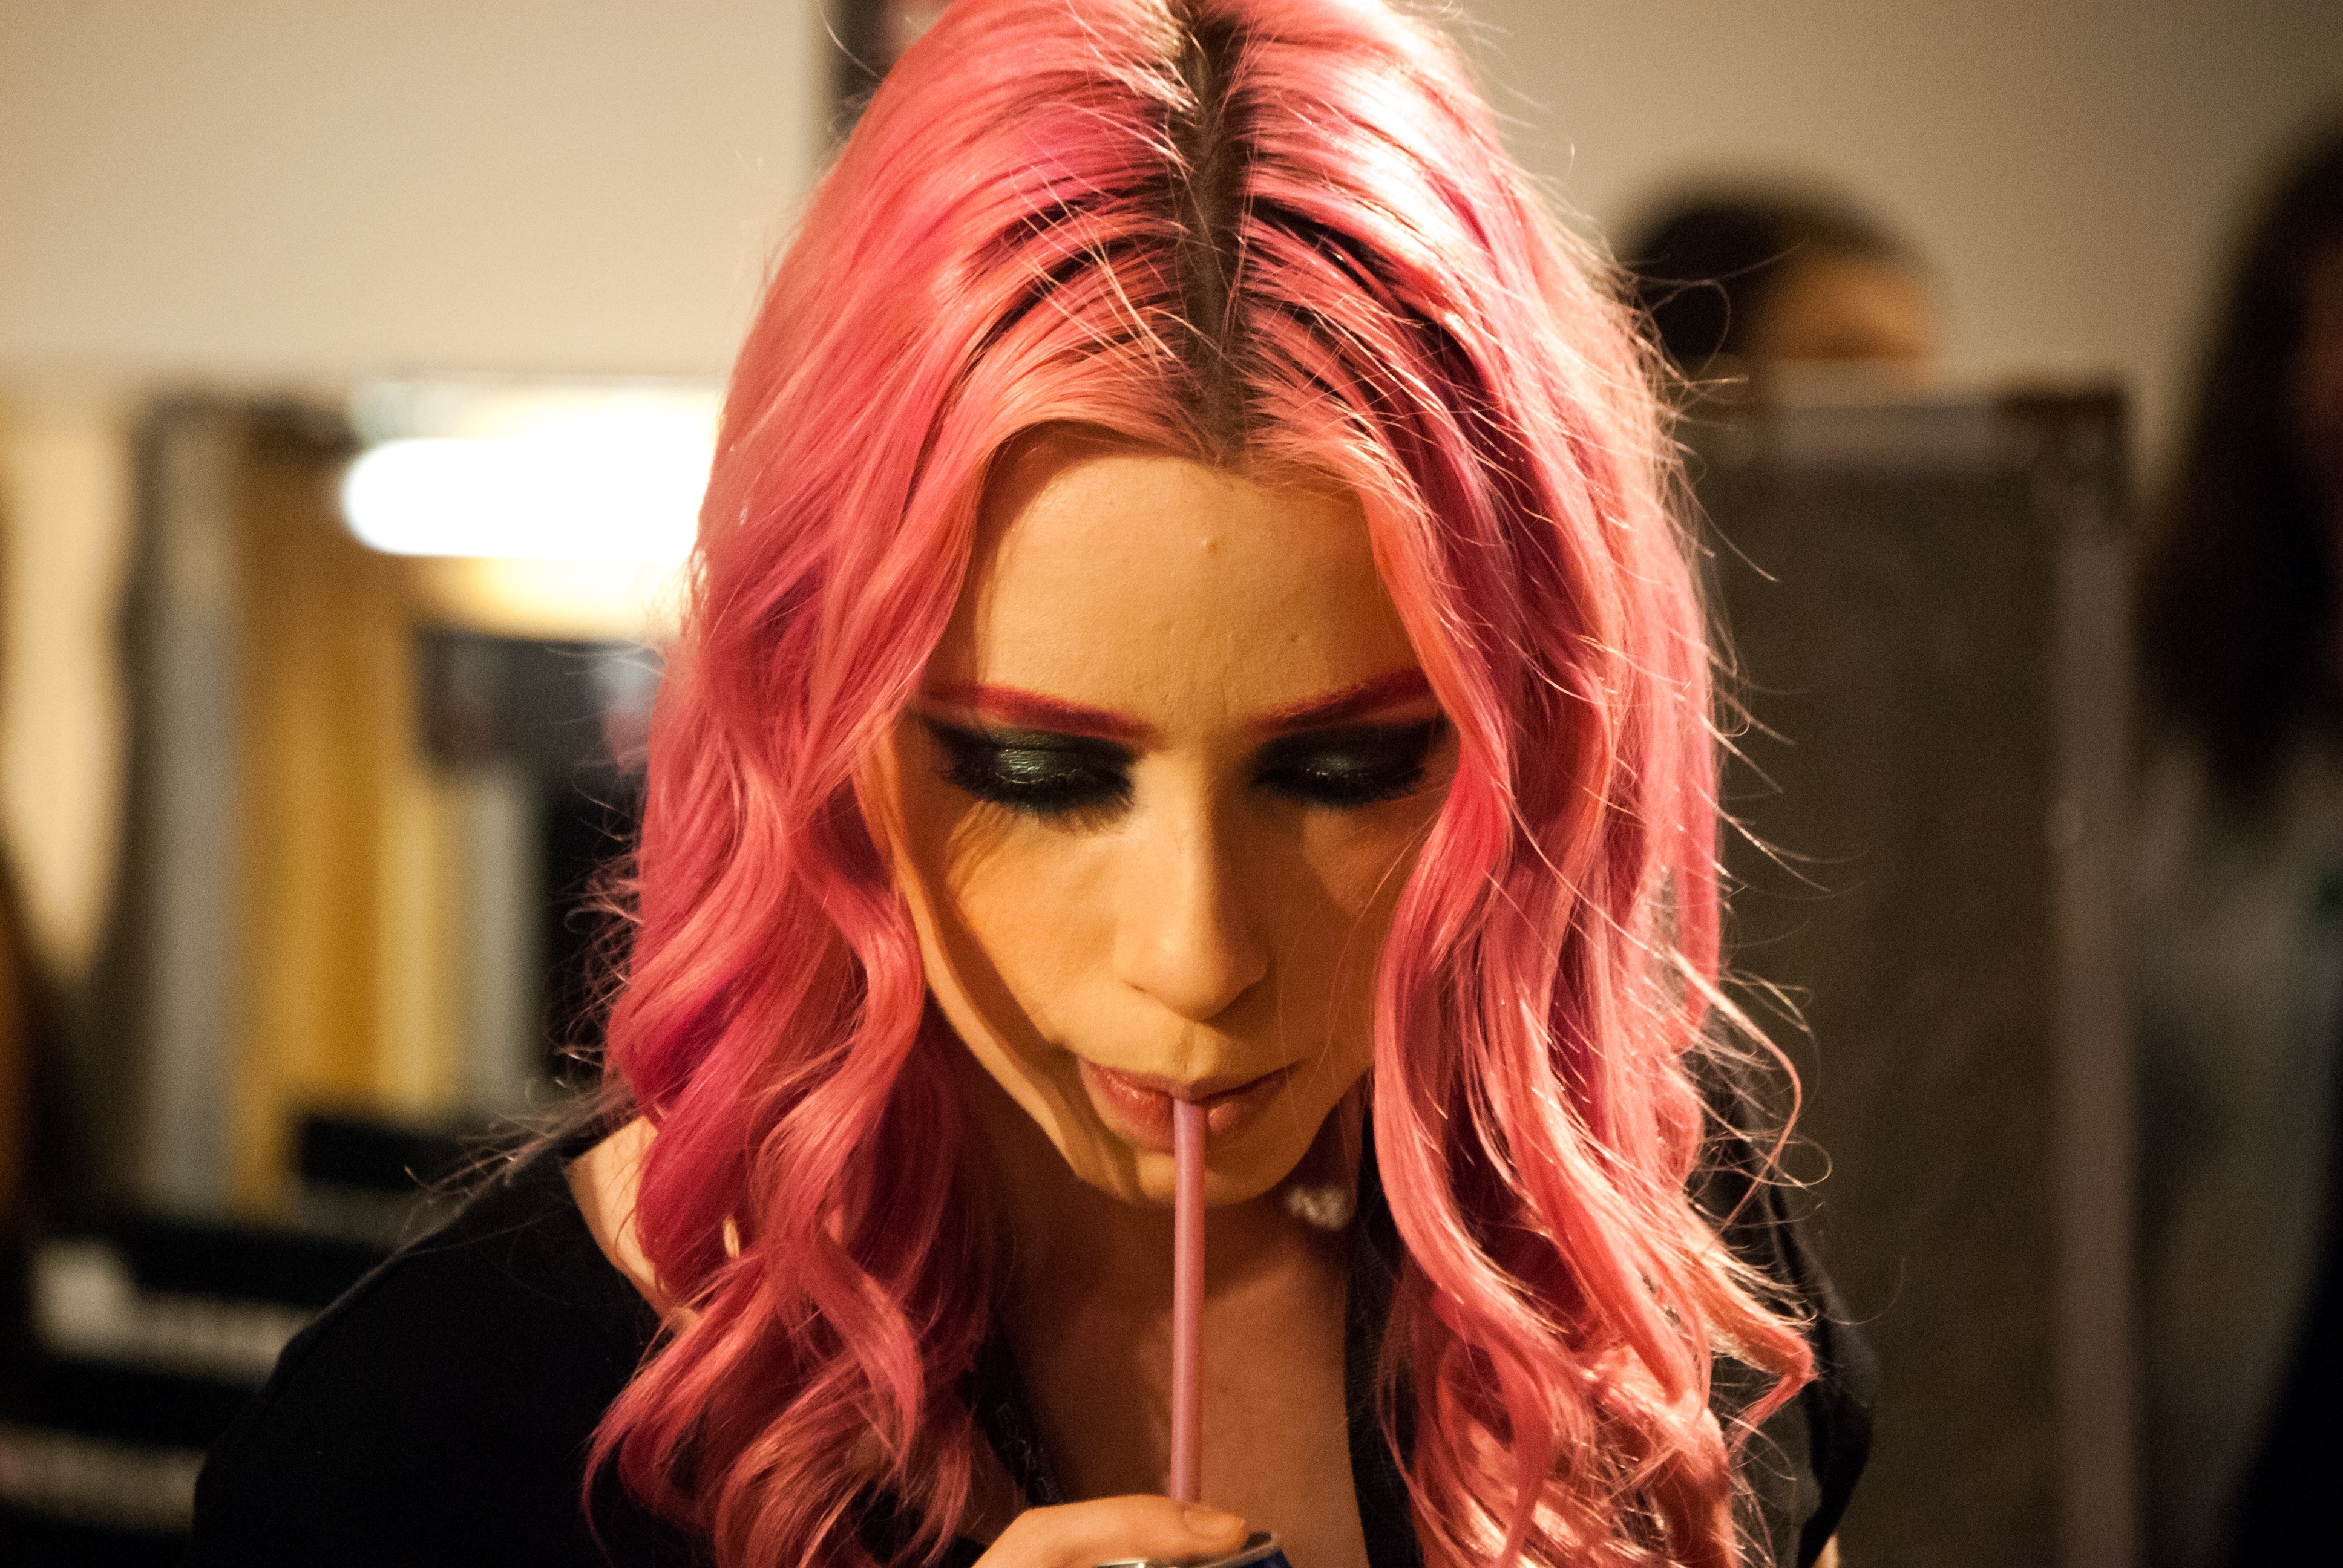
woman, hair, model, red, color, fashion, clothing, lady, pink, hairstyle, long hair, red hair, face, glasses, head, beauty, blond, costume, hairdresser, brown hair, expocosm tica, hair coloring, human hair color